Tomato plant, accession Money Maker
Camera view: tilt-top (135 deg); turntable rotation: 60 degrees
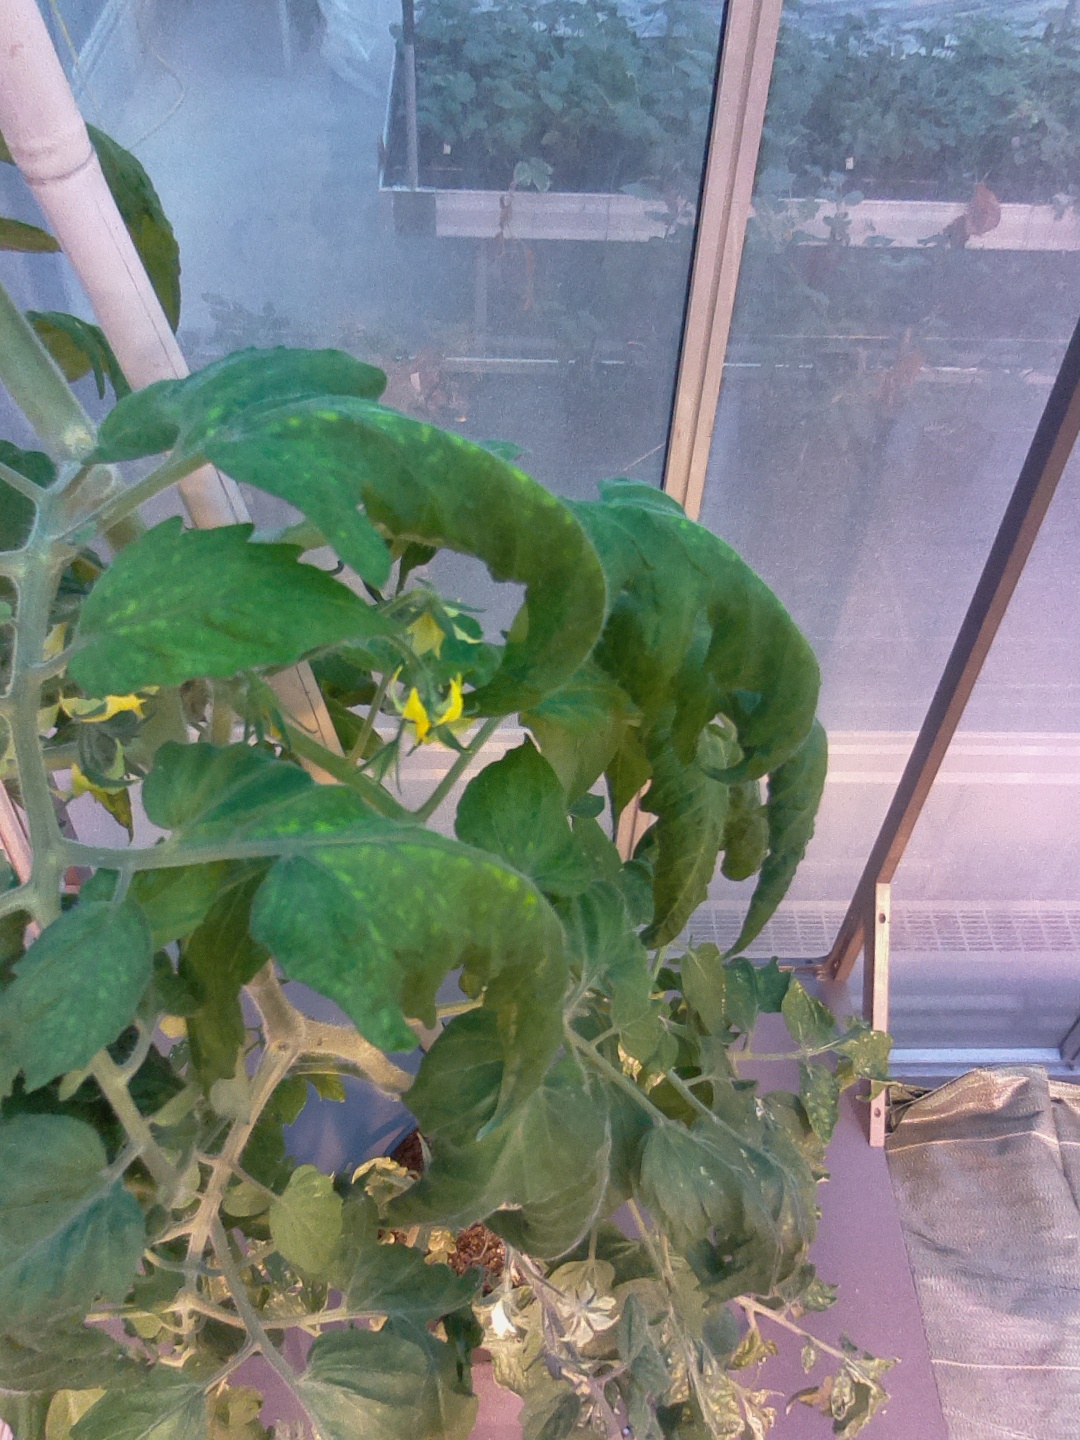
BBCH growth stage 70: Fruits at the main stem or branches visibles